Diplorickettsia massiliensis

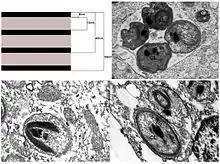
Internal structure of the bacteria using Transmission electron microscopy

Bacteria visualized in a rich culture established in XTC-2cell line by Gimenez staining appeared as intracellular red rods usually grouped in pairs but not connected with each other. Manual counting of bacteria in an unlysed eukaryotic cell showed that almost all bacteria (97%) were paired. The bacteria accumulated in the cytoplasm of cells but not in the nucleus. The maximum number of bacteria observed in one cell numbered over 100. Infected cells were often disrupted during centrifugation using a Cytospin (Thermo Shandon) centrifuge as revealed by subsequent staining. The isolate was Gram-negative when extracellular bacteria were stained.